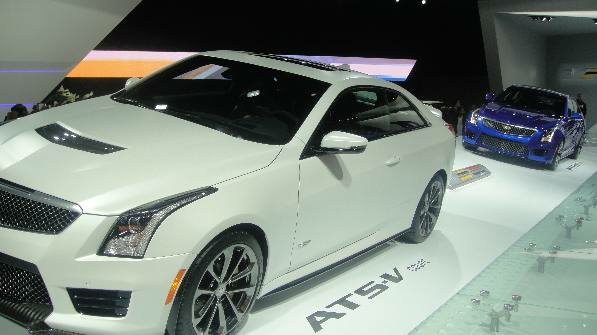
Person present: No